Maurice de Bunsen

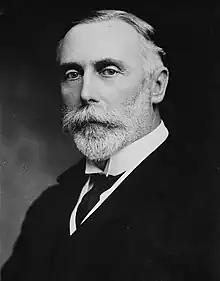

Sir Maurice William Ernest de Bunsen, 1st Baronet, (8 January 1852 – 21 February 1932), was a British diplomat.